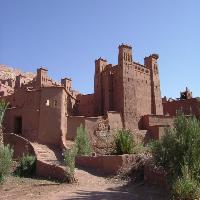
Weather: sun or clear